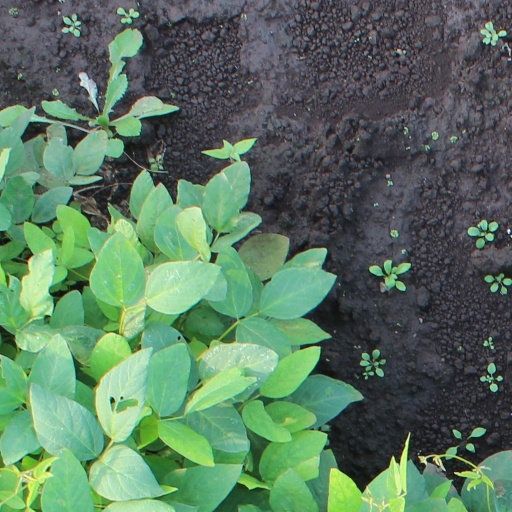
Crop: soybean